Circumnavigation

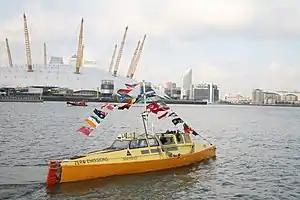
Jason Lewis of Expedition 360 pedalling his boat Moksha on the River Thames in London, shortly before completing the first human-powered circumnavigation of the Earth (2007)

According to adjudicating bodies "Guinness World Records" and Explorersweb, Jason Lewis completed the first human-powered circumnavigation of the globe on 6 October 2007. This was part of a thirteen-year journey entitled Expedition 360.